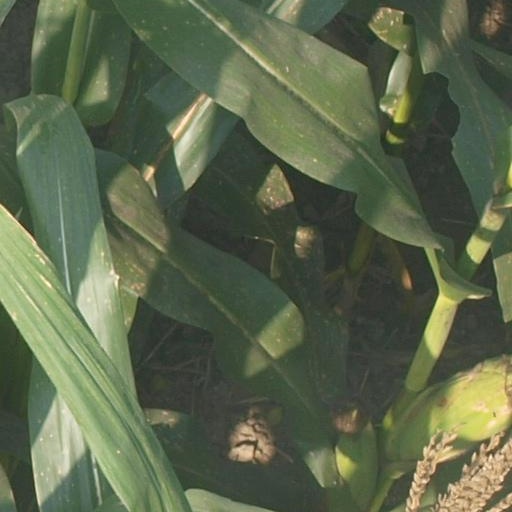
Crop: maize; corn